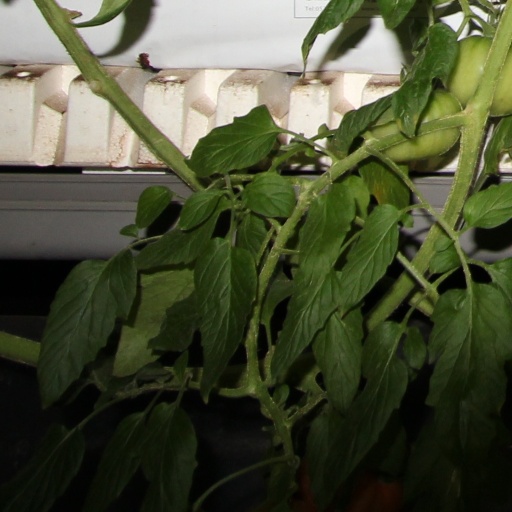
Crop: tomato